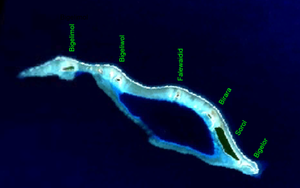
Sorol est un atoll corallien de six îles des États fédérés de Micronésie situé dans l'ouest des îles Carolines, dans l'océan Pacifique. Administrativement, il forme une municipalité de l'État de Yap. Dans le cadre des élections législatives internes à l'État de Yap, la municipalité constitue avec celles de Fais, de Ngulu et d'Ulithi le troisième district électoral. Ce district élit pour quatre ans un sénateur au scrutin uninominal majoritaire à un tour. L'atoll est aujourd'hui déserté.